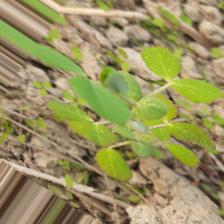
Label: Powdery Mildew